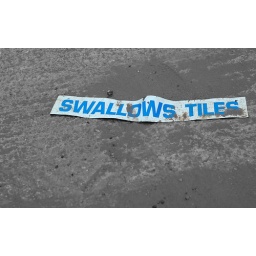
Old factory name sign lying on the floor at the now derelict Swallow's Tiles site in Cranleigh.